Sky position (RA, Dec in degrees): 132.865, 21.807
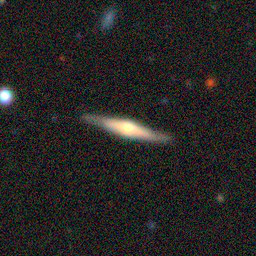
Galaxy morphology: Edge-on Galaxies with Bulge